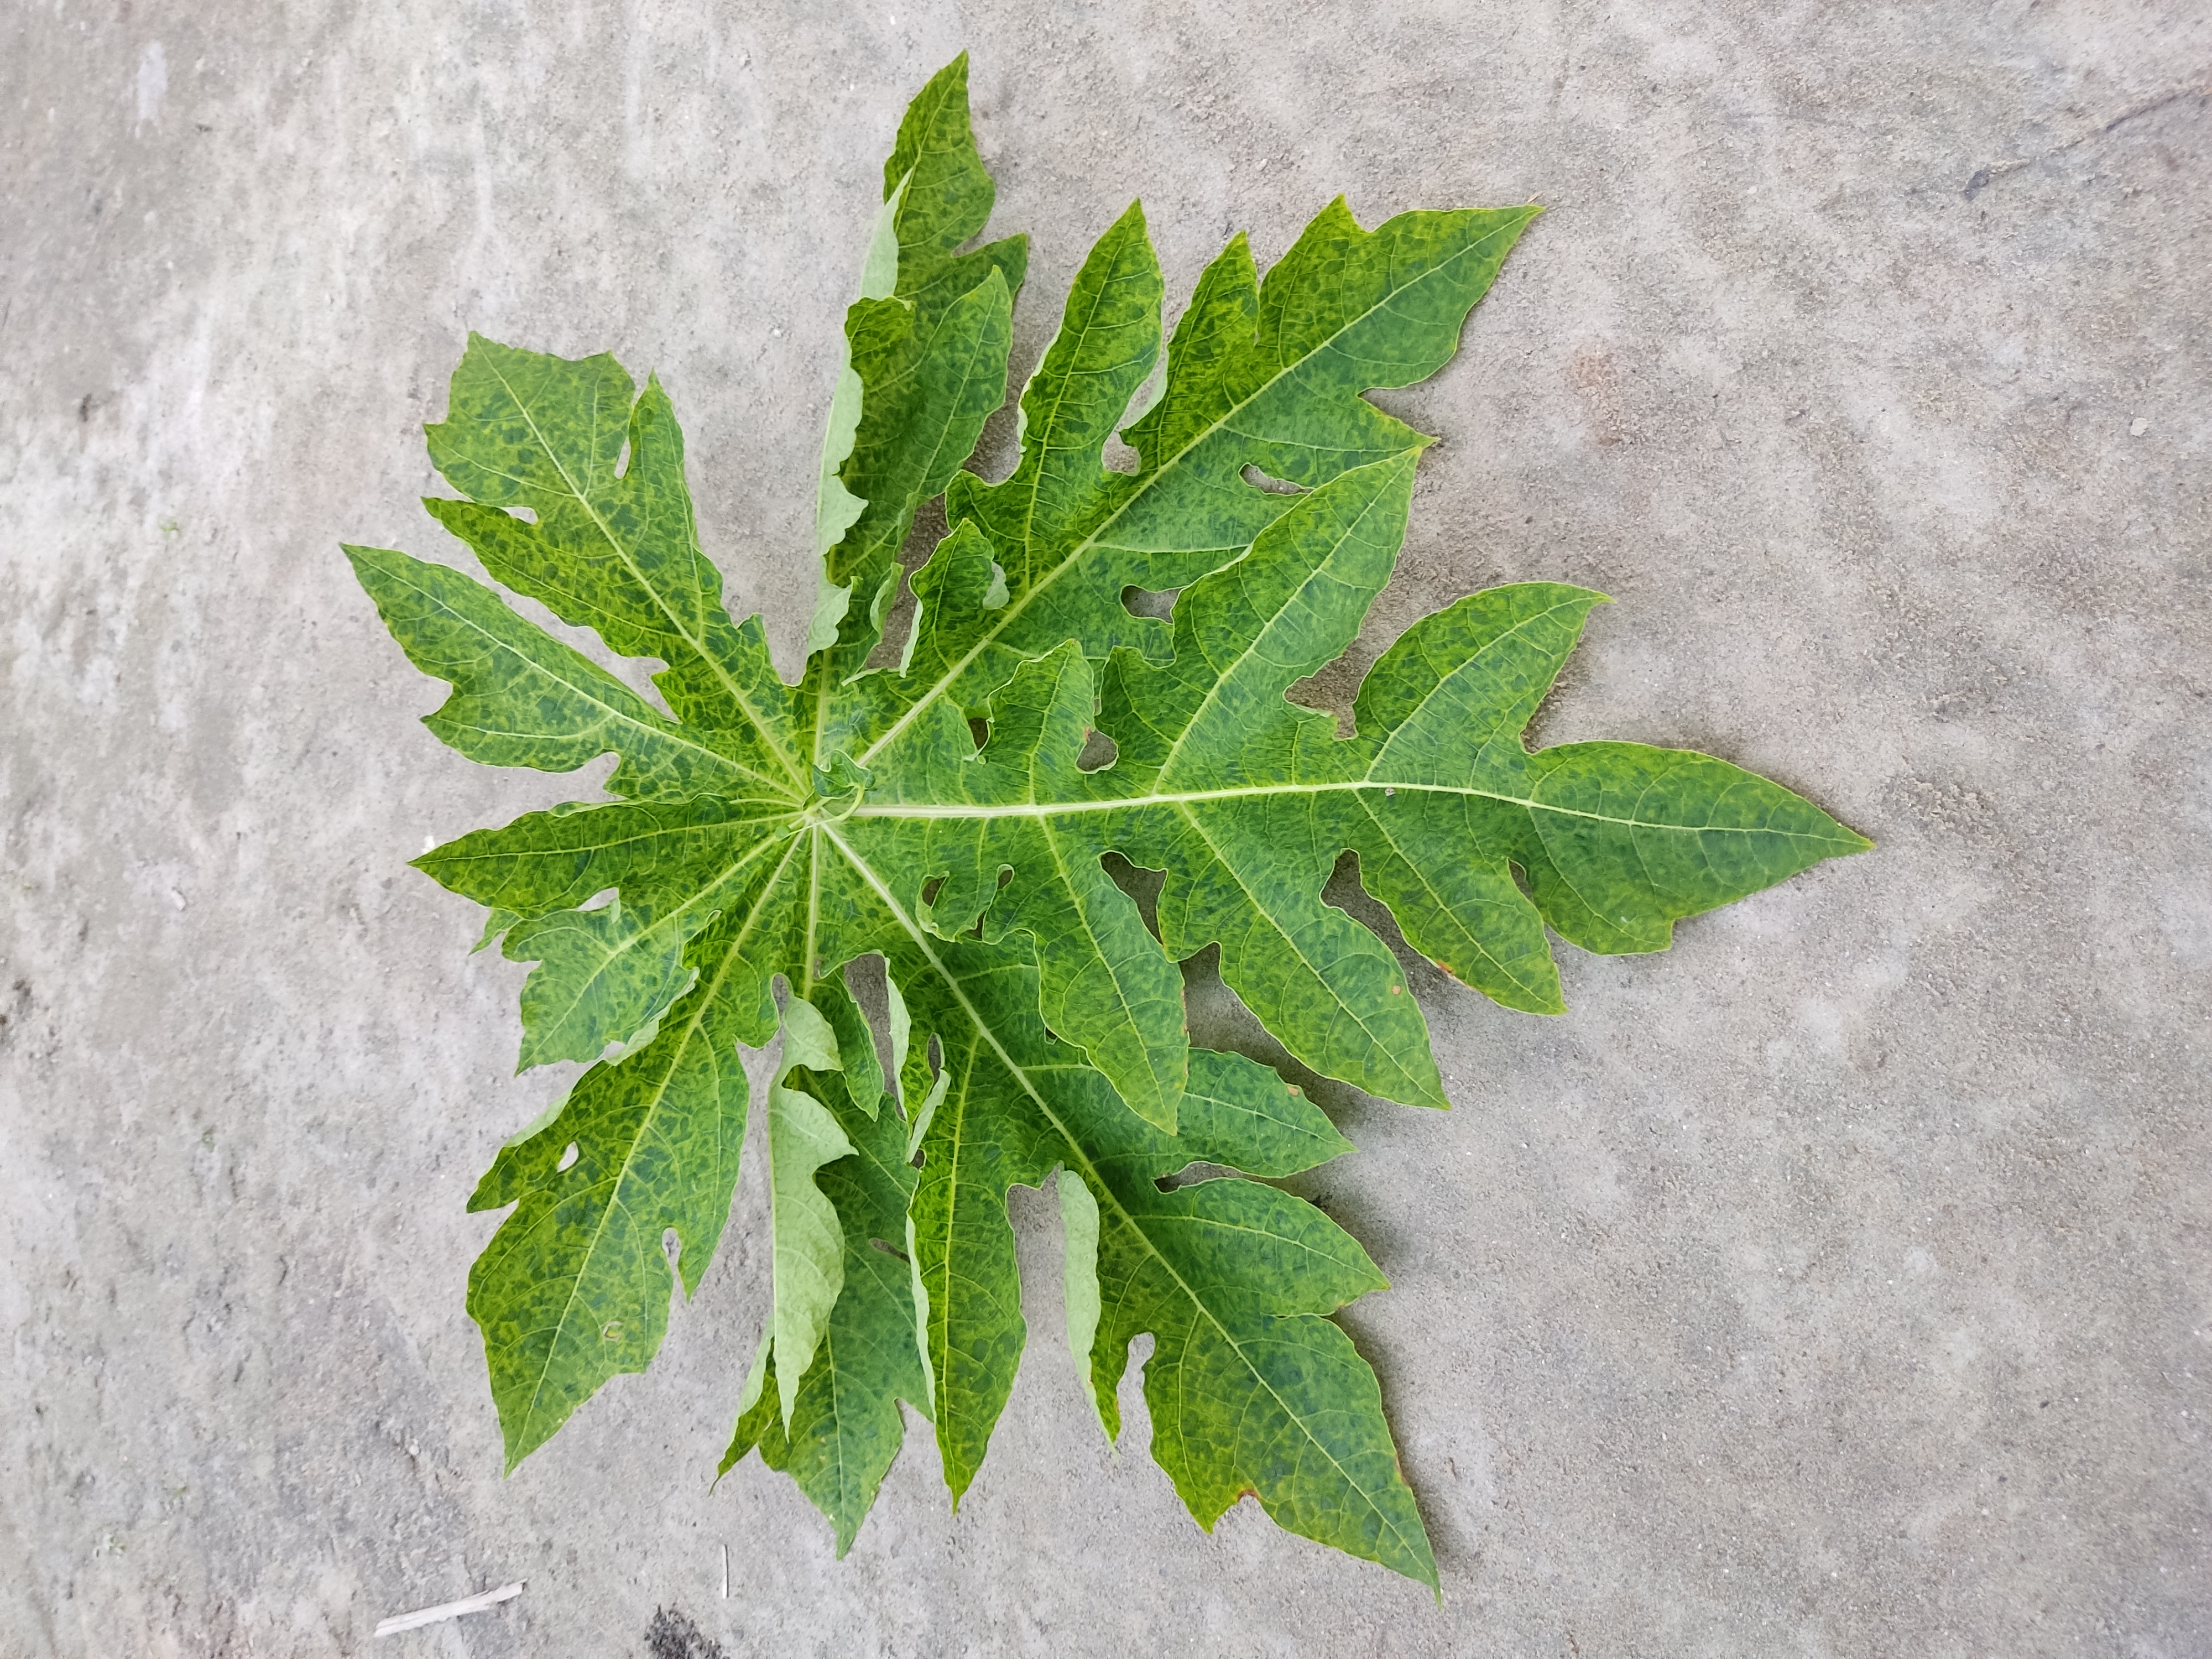
Label: Mosaic